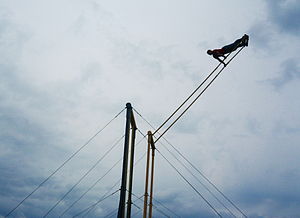
Kiiking
Kiiking er en sport hvor det handler om at gynge. Ordet "kiik" betyder på estisk "gynge"